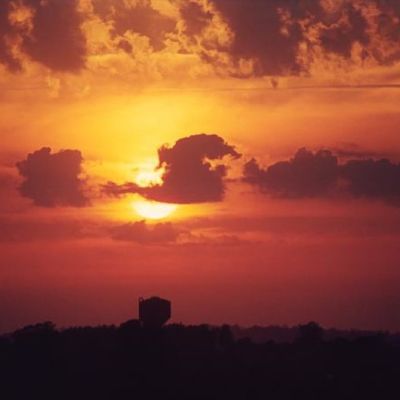
Cloud type: Altocumulus (Ac)